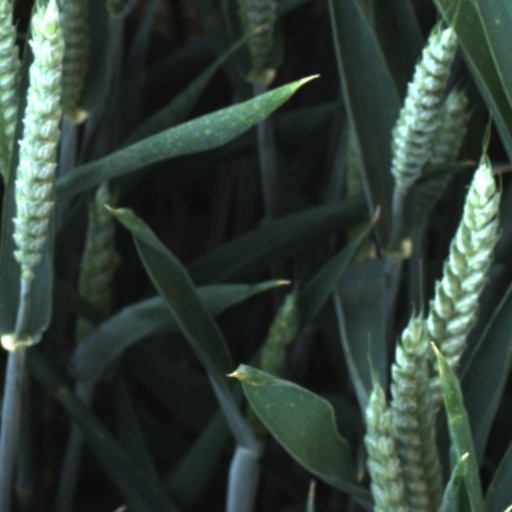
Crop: wheat